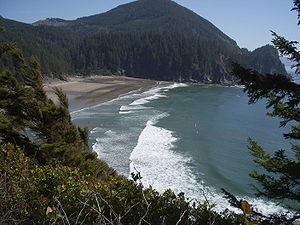
Le parc d'État d'Oswald West est un parc d'État situé sur la côte de l'Oregon, à proximité de la ville de Cannon Beach, au nord-ouest des États-Unis. Elle protèges des plages sauvages.